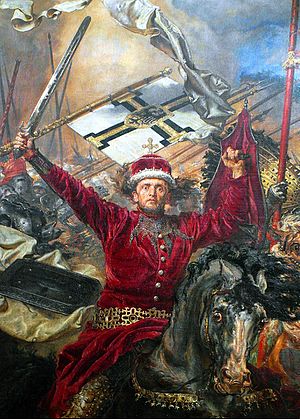
Litauen / Historie
Vytautas, storfyrste af Litauen - Udsnit af et maleri af Jan Matejko fra Slaget ved Grunwald
Republikken Litauen er et land i Nordeuropa, det sydligste af de tre baltiske lande. Landet ligger langs Østersøens sydøstlige bred og grænser til Letland i nord, Hviderusland i øst og sydøst og Polen og den russiske eksklave Kaliningrad oblast mod sydvest. Tværs over Østersøen ligger Sverige og Danmark. Landet har en befolkning på 2.790.842 indbyggere, og dets hovedstad og største by er Vilnius. Landareal: 62.680 km².